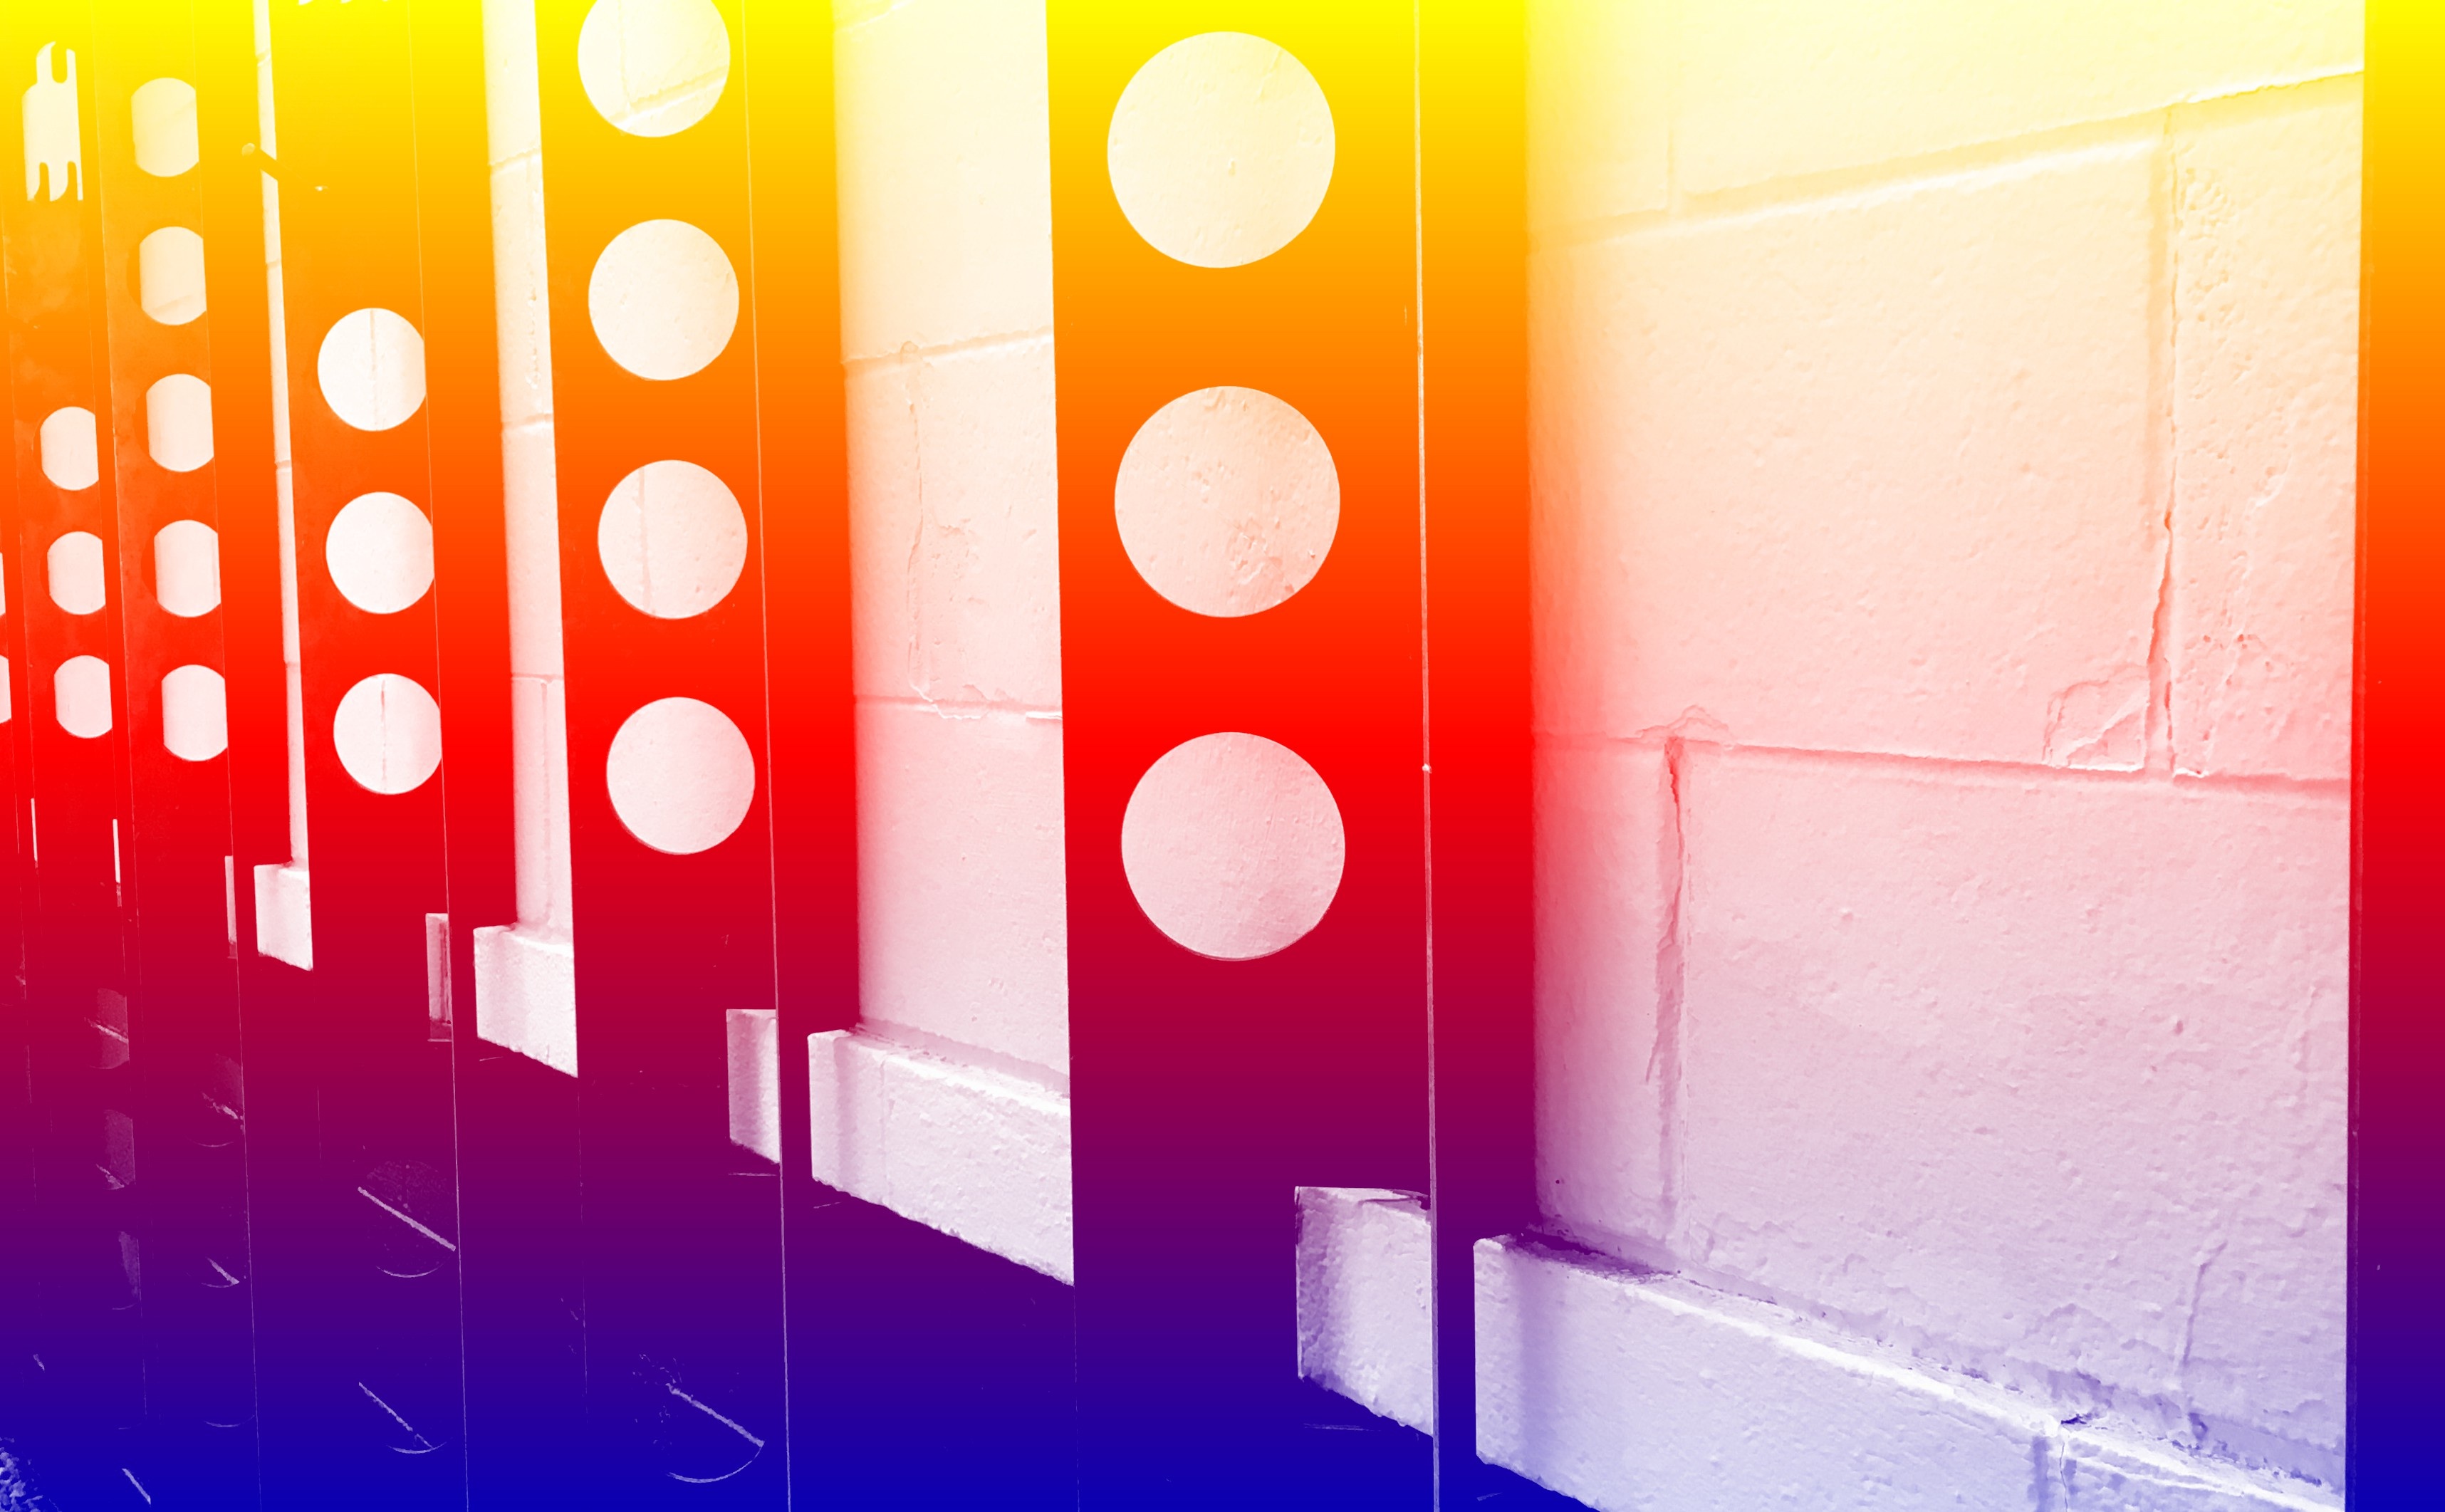
number, line, red, color, circle, brand, font, illustration, design, text, shape, modern art